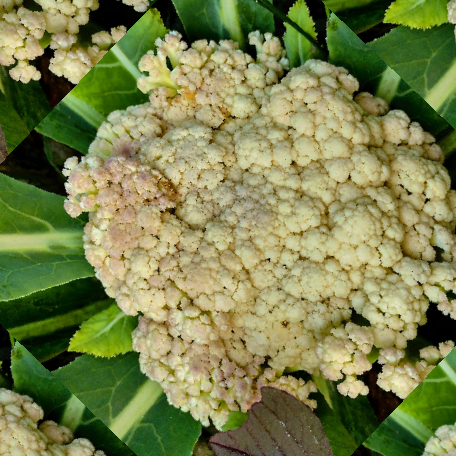
Label: Bacterial spot rot